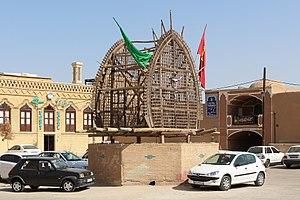
Un ""nakhl"" à Yazd, Iran"
Le Nakhl Gardani est un rituel religieux chiite accompli le jour de l'Achoura pour commémorer la mort et les funérailles de l'imam Hussein, petit-fils du prophète Mahomet, fils d'Ali et de Fatima et le troisième des douze imams du chiisme duodécimain. Le nakhl est une structure en bois utilisée comme représentation symbolique du cercueil de l'Imam.